List of communities in Saskatchewan

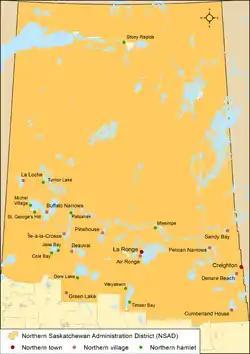
Distribution of Saskatchewan's 2 northern towns, 11 northern villages and 11 northern hamlets within the Northern Saskatchewan Administration District

Saskatchewan has 24 northern municipalities, which includes the sub-types of northern towns, northern villages and northern hamlets.